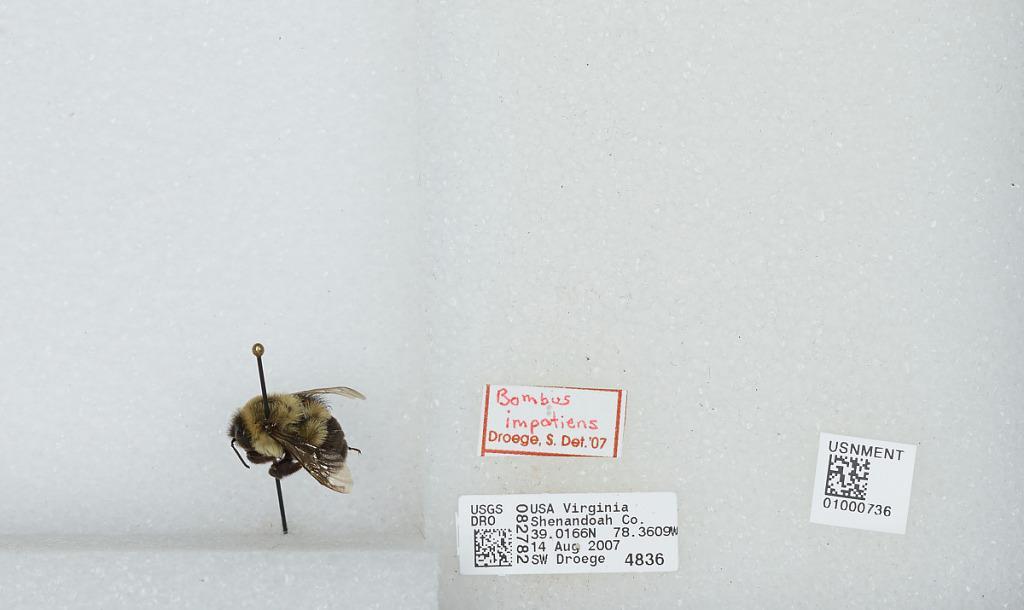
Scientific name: Bombus (Pyrobombus) impatiens Cresson
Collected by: S. Droege
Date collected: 2007-8-14
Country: United States
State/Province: Virginia
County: Shenandoah
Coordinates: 39.0167, -78.3608
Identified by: Droege, S. W.